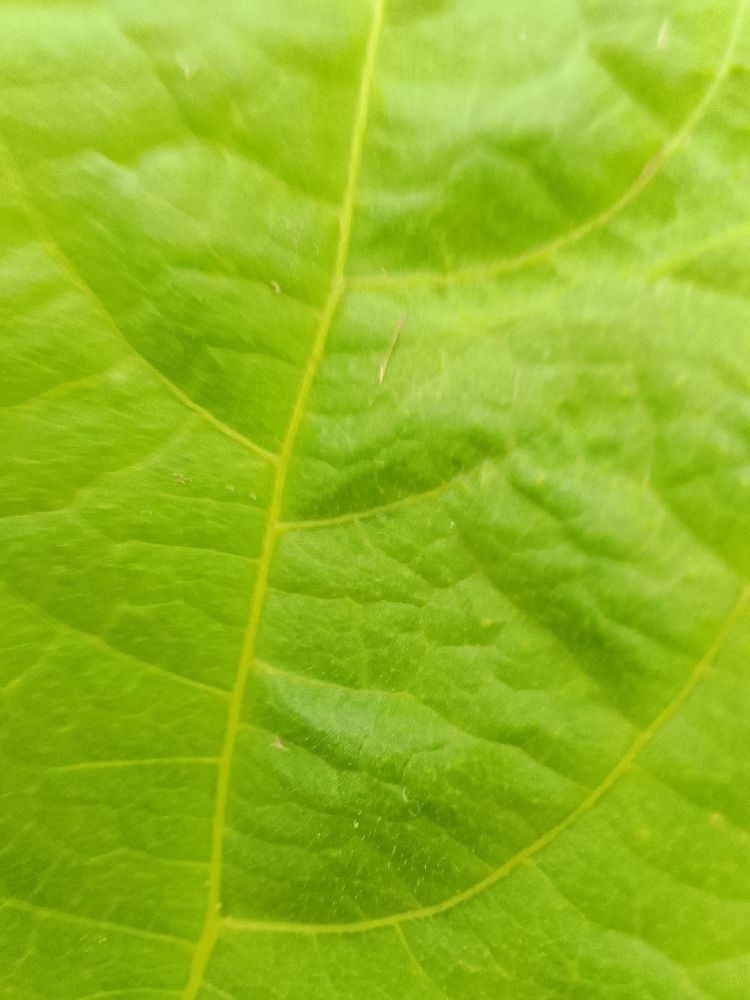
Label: healthy